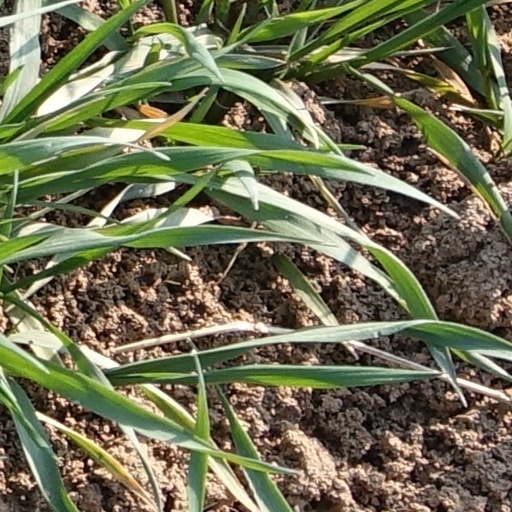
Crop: wheat